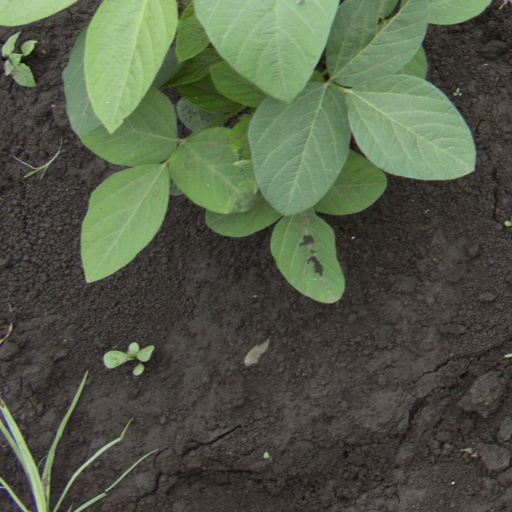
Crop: soybean